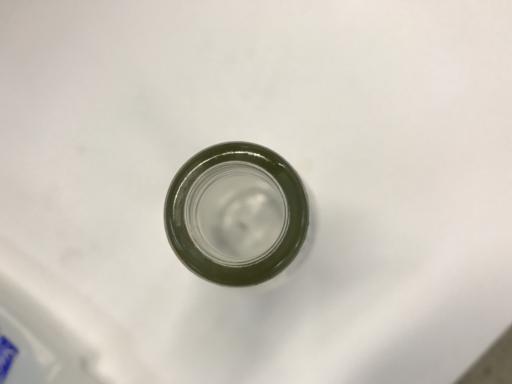
Label: glass